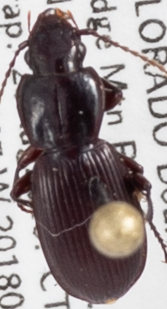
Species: Pterostichus restrictus
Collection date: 2018-08-28
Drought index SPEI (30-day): -1.69
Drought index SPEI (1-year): -1.13
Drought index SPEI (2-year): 0.24